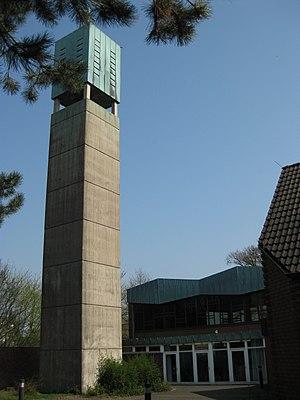
Église évangelique Andreaskirche à Dornberg - Babenhausen